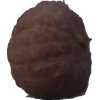
Label: orange_peeled